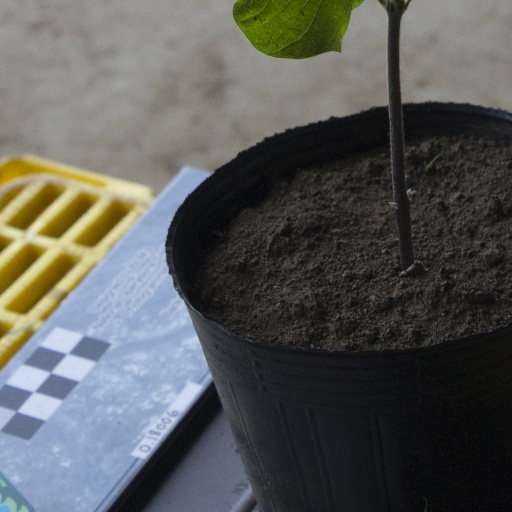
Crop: soybean